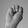
ASL letter: M